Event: Nepal Earthquake
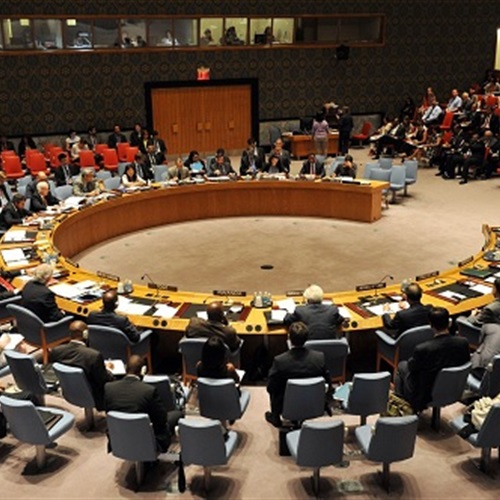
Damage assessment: no_damage